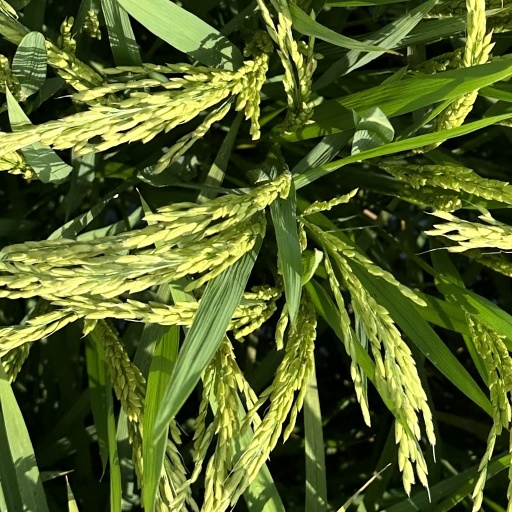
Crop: rice